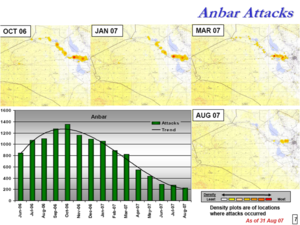
La guerre en Irak dans la province d'Al Anbar, également connue sous le nom de campagne d'Al Anbar, consista en une série d'affrontements entre l'armée américaine, les forces du gouvernement Iraqien, et la guérilla irakienne sunnite dans la province irakienne occidentale d'Al-Anbar. La guerre en Irak dura de 2003 à 2011. Toutefois, la plupart des combats et la majeure partie de la campagne de contre-insurrection à Al-Anbar eut lieu entre avril 2004 et septembre 2007. Après une première phase d'intense guerre urbaine, principalement entre des insurgés et des Marines américains, les combats évoluèrent par la suite et les insurgés se concentrèrent durant les dernières années sur des embuscades contre les forces de sécurité américaines et irakiennes, menées à l'aide d'engins explosifs improvisés, des attaques à grande échelle contre des avant-postes de combat ainsi que des attentats à la voiture piégée. Le bilan des pertes fait état de près de 9 000 Irakiens et de 1 335 Américains tués au cours de la campagne. Une majeure partie de ces morts eurent lieu dans la vallée de l'Euphrate et dans le triangle sunnite autour des villes de Fallujah et Ramadi.